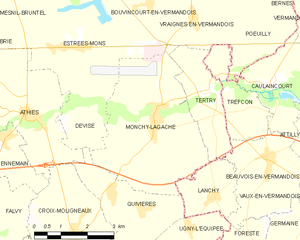
Carte des communes françaises Monchy-Lagache